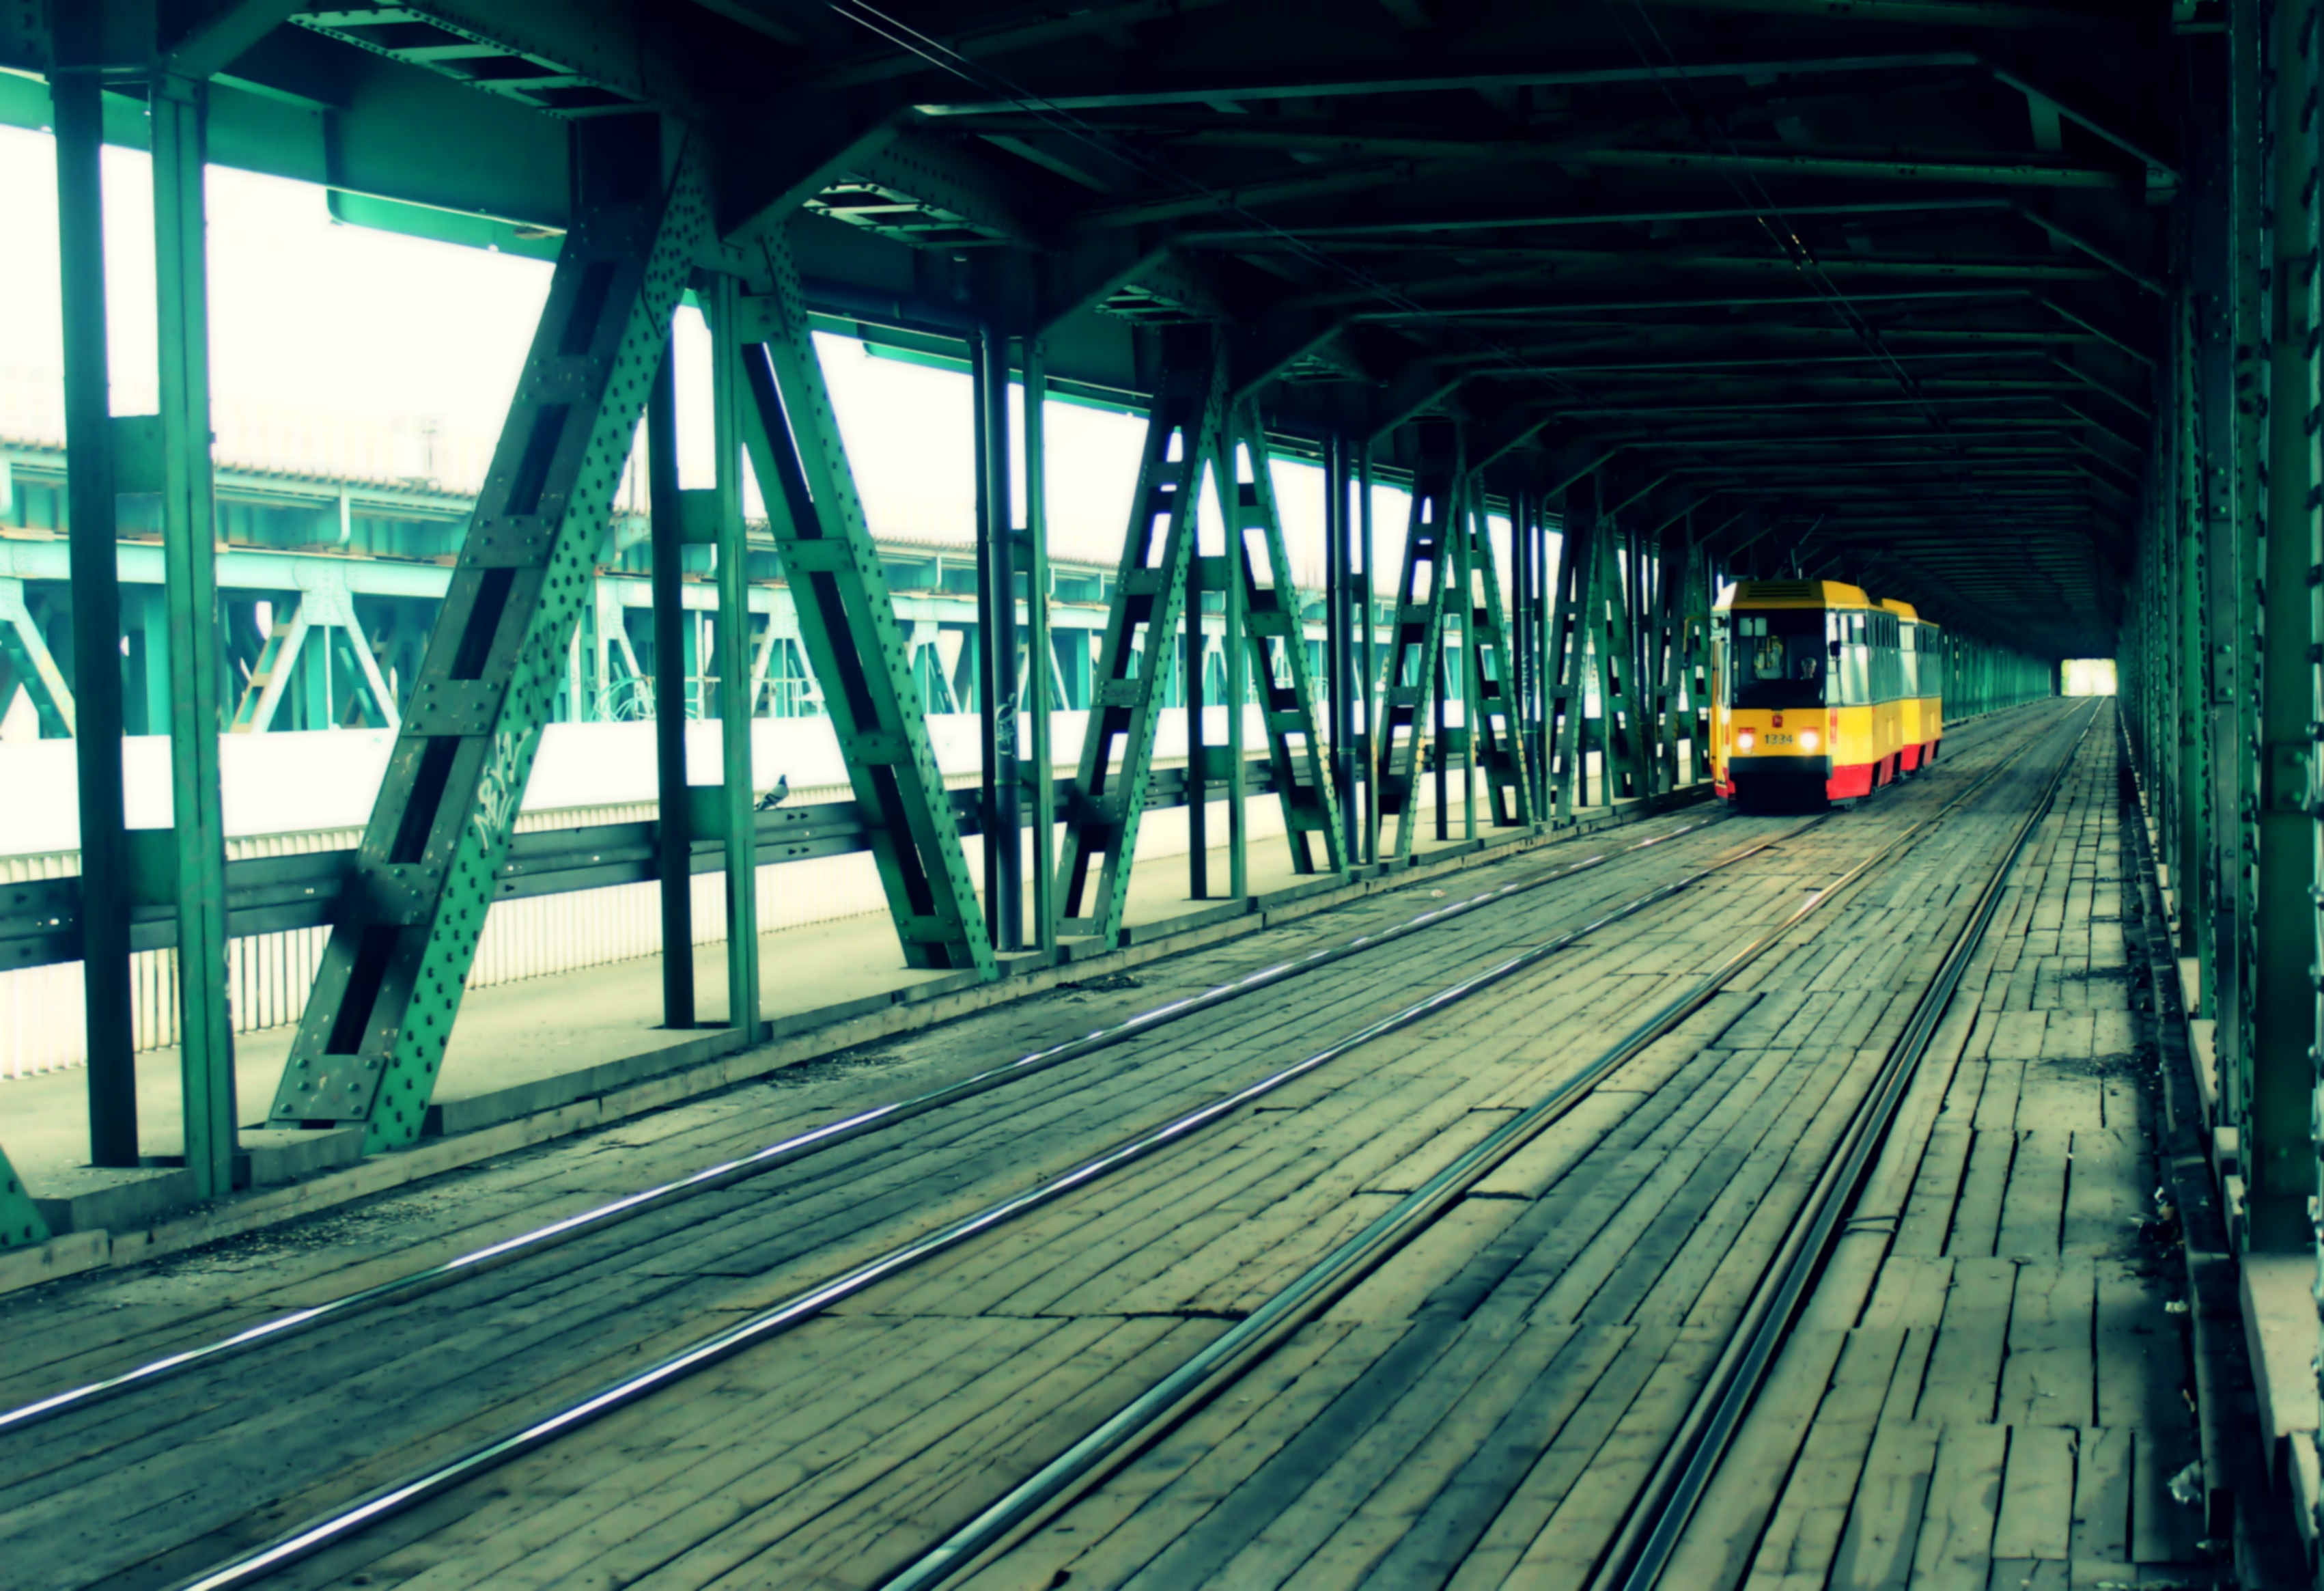
architecture, track, railway, bridge, street, town, city, train, cityscape, tourist, travel, subway, tram, transport, europe, line, vehicle, train station, tourism, public transport, metro station, poland, polish, warsaw, rail transport, urban area, rolling stock, metropolitan area, rapid transit